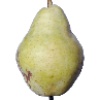
Label: Pear Williams 1